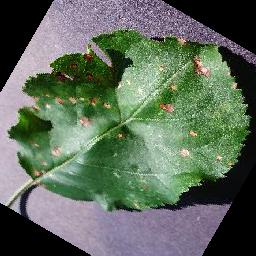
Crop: apple
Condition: black_rot